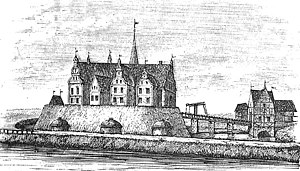
Riberhus
Riberhus, efter stik i Braunii Theatrum Urbium fra omkring 1595.
Riberhus blev bygget som kongelig borg i 1100-tallet i Ribe, på en 8 meter høj borgbanke omgivet af voldgrave. Der foregik udvidelser og tilbygninger, sidste gang i 1500-tallet under Christian 3. Slottet led hårdt under Svenskekrigene og blev nedrevet i sidste halvdel af 1600-tallet. Borgbanken, der blev undersøgt af Nationalmuseet i 1940-1941, ses endnu.